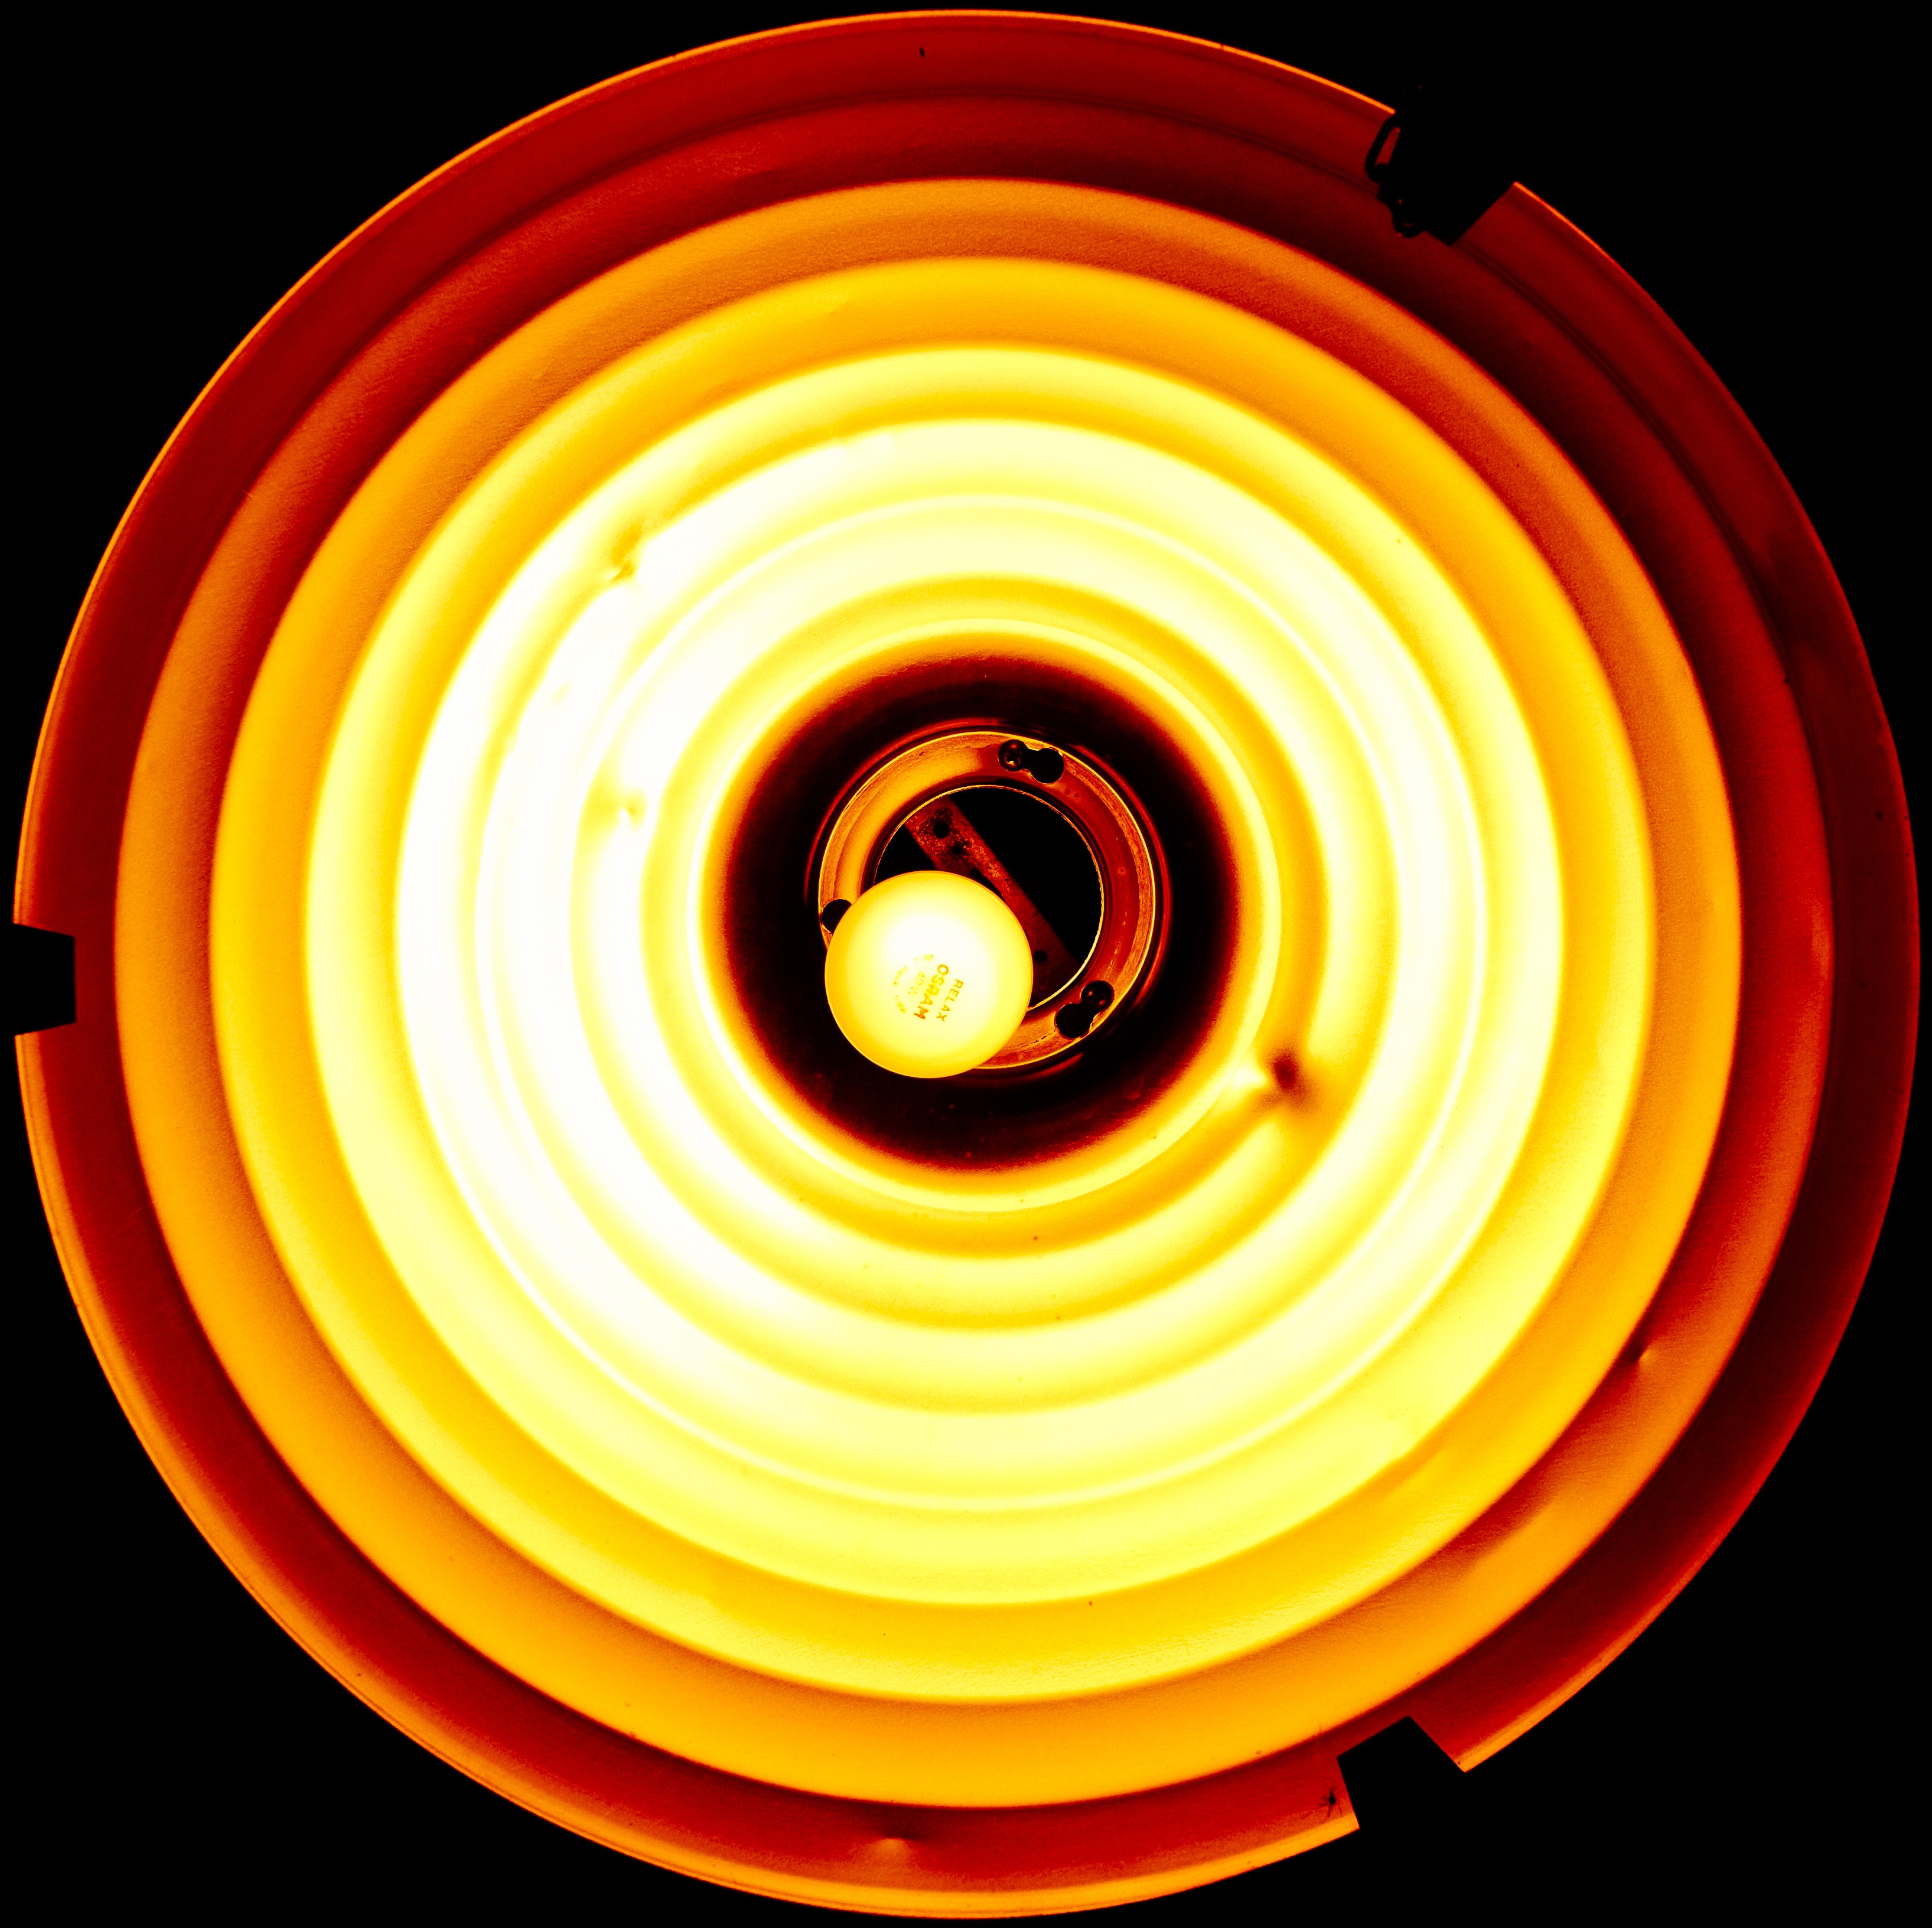
light, glowing, technology, round, spiral, interior, orange, line, bulb, color, flame, lamp, yellow, lighting, circle, energy, font, illustration, design, bright, sphere, circles, electric, shape, illumination, computer wallpaper